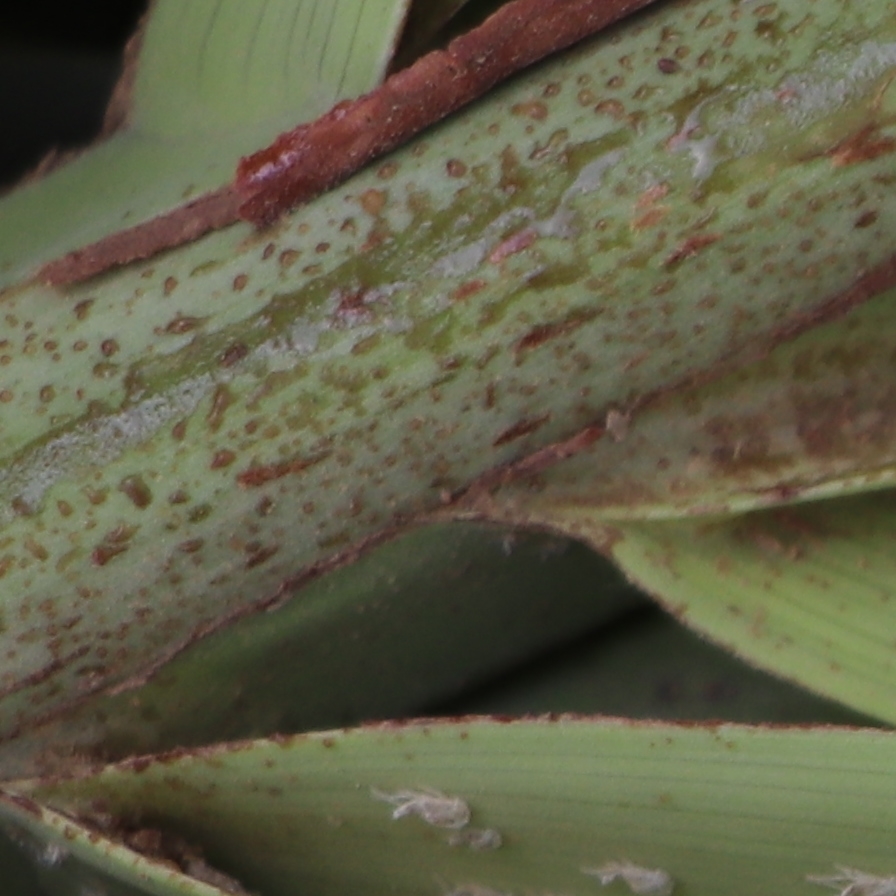
Label: Dubas